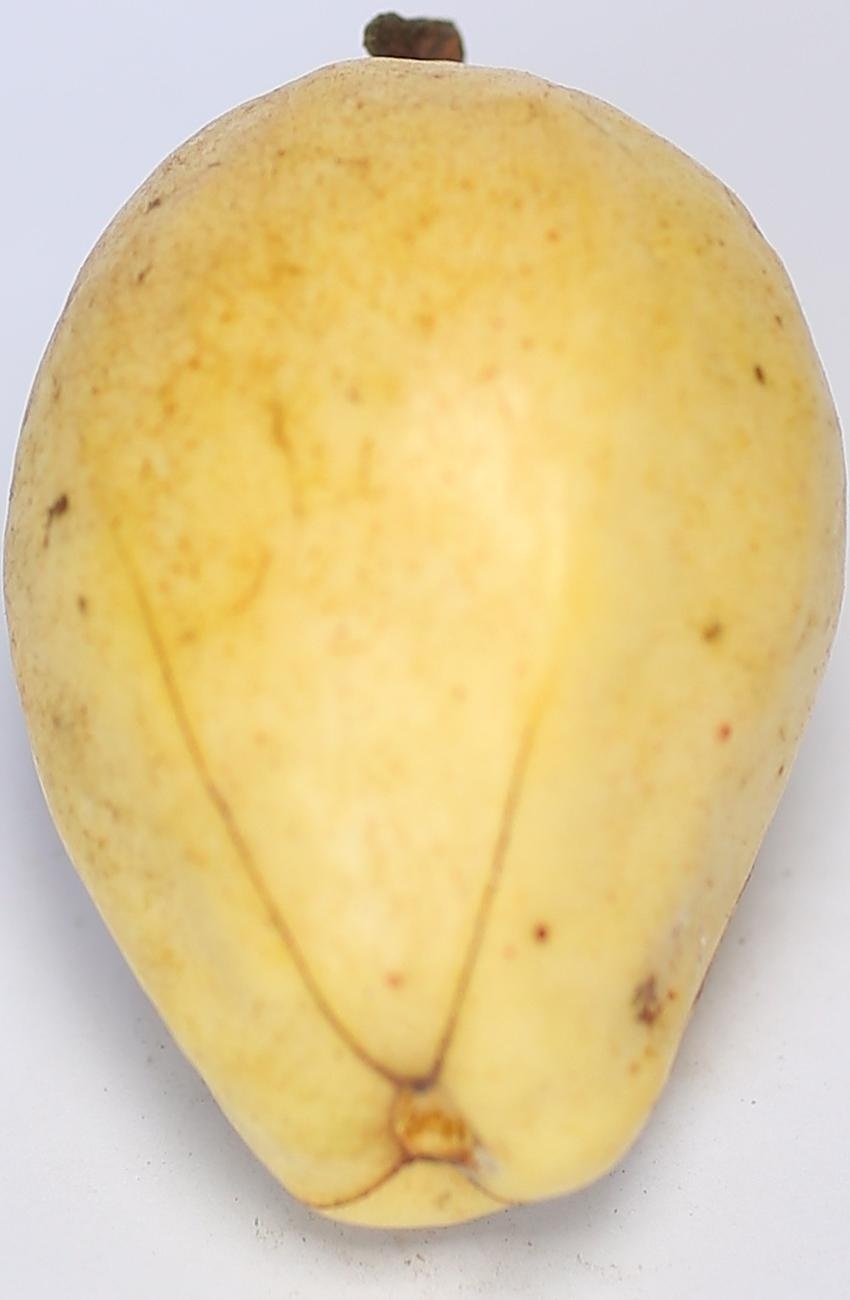
Maturity: ripe
Variety: thadhrami